Golden Heart trilogy

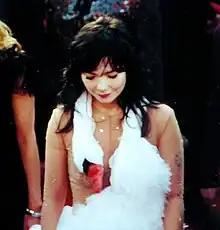
Björk in her swan dress at the 73rd Academy Awards, where "Dancer in the Dark" was nominated for Best Song

The three films were met with both controversy and positive reactions. In 2001, "The New York Times" described how they "routinely make critics' best and worst-film lists". Kim Skotte wrote in "" that the act of naming them the "Golden Heart trilogy" was a greater provocation than any of the content in the films. He traced their themes through the "banal and sentimental" picture book that was their direct inspiration to a recurring theme in fairy tales and in the New Testament, placing their endlessly caring protagonists in the same tradition as Mary Magdalene and Mary, "the Whore and the Madonna".